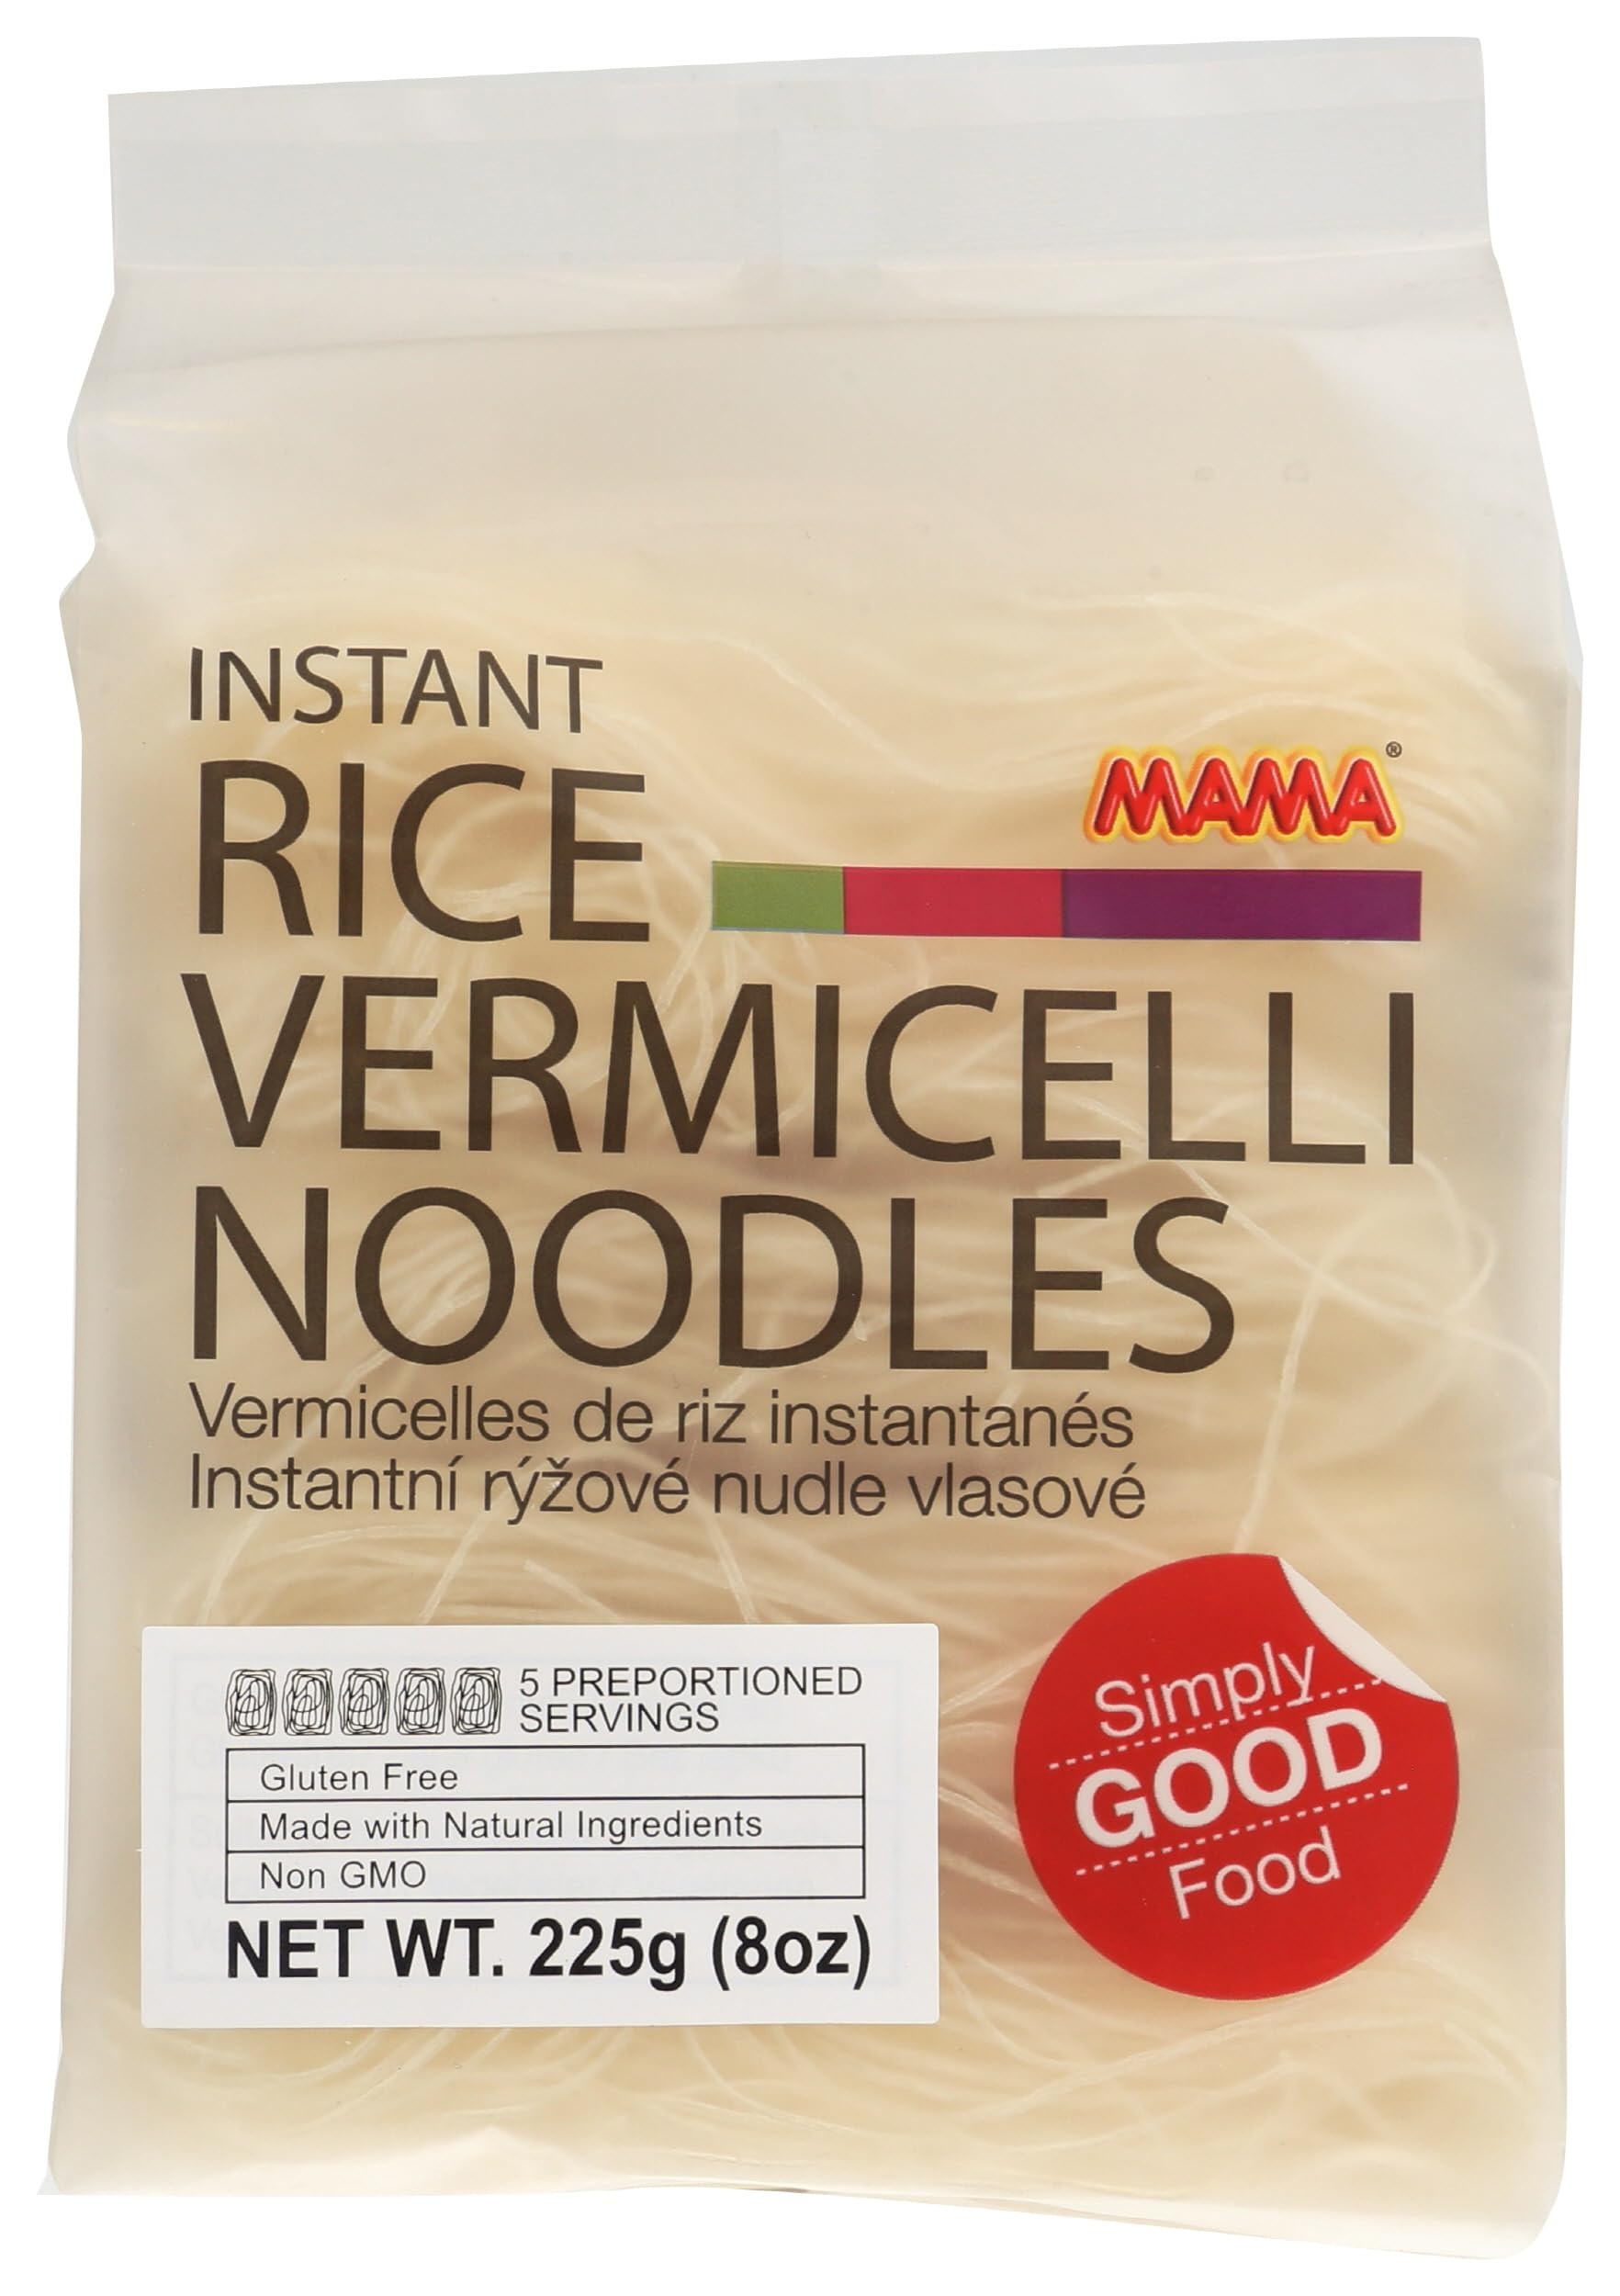
Item Name: MAMA Instant Vermicelli Rice Noodles, 7.94 OZ
Bullet Point: MAMA RICE VERMICELLI 2 PACK
Product Description: RICE VERMICELLI
Value: 7.94
Unit: Ounce

Price: 8.99